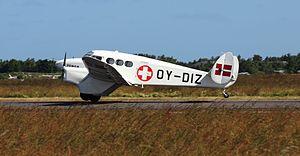
Skandinavisk Aero Industri A/S fut un constructeur aéronautique danois entre 1937 et 1954. La compagnie fut fondée par le technicien Viggo Kramme et l'ingénieur Karl Gustav Zeuthen et fut basée à Copenhague.